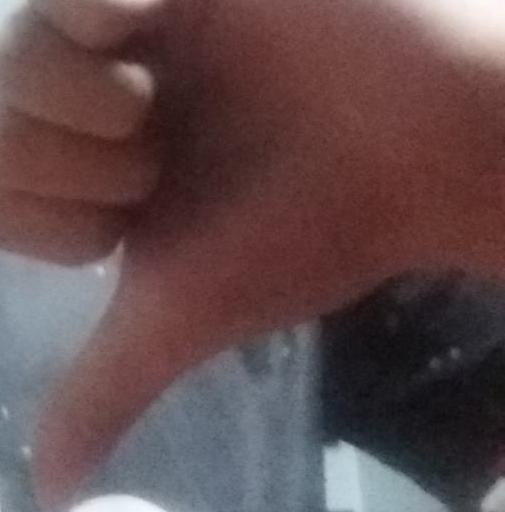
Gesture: dislike